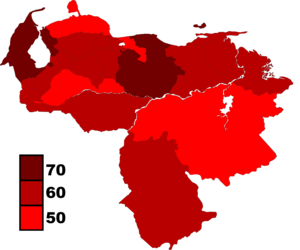
Une élection présidentielle vénézuélienne a lieu de manière anticipée le 20 mai 2018 afin de permettre l'élection en un seul tour du président de la République bolivarienne du Venezuela. Le président en exercice Nicolás Maduro l'emporte avec 67,8 % des voix et une participation de 46 % au cours d'un scrutin pour lequel une partie des partis d'opposition était interdite de candidature, appelant en réaction au boycottage, tout en dénonçant les conditions d'organisation du scrutin.